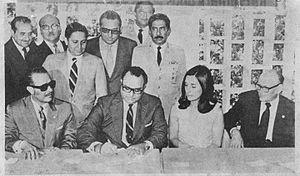
Le traité Bryan-Chamorro est un traité signé entre les États-Unis et le Nicaragua le 5 août 1914 par le secrétaire d'État William Jennings Bryan et le général Emiliano Chamorro Vargas. Il fut ratifié en 1916, et abrogé en 1970.
1970 est une année commune commençant un jeudi.